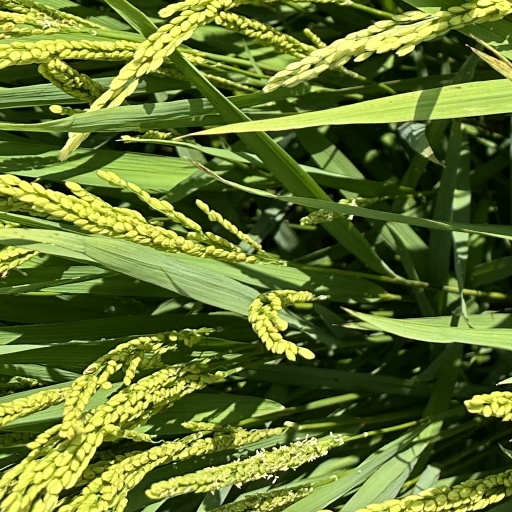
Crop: rice